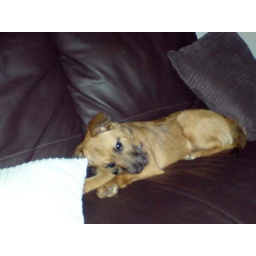
Why sleep in my dog bed when yours is much cozier!